Vilmos Lóczi

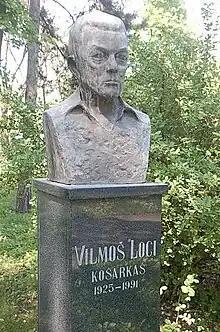
Vilmos Lóczi bust in Zrenjanin

Vilmos Lóczi (19 January 1925 – 12 July 1991), also credited as Vilmoš Loci, was a Yugoslav basketball coach and player. He represented the Yugoslavia national basketball team internationally.